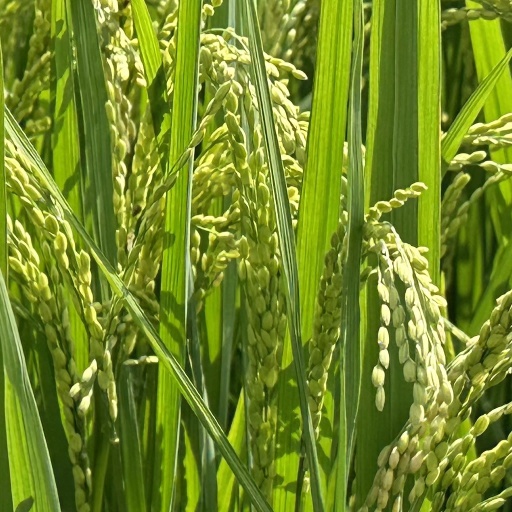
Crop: rice